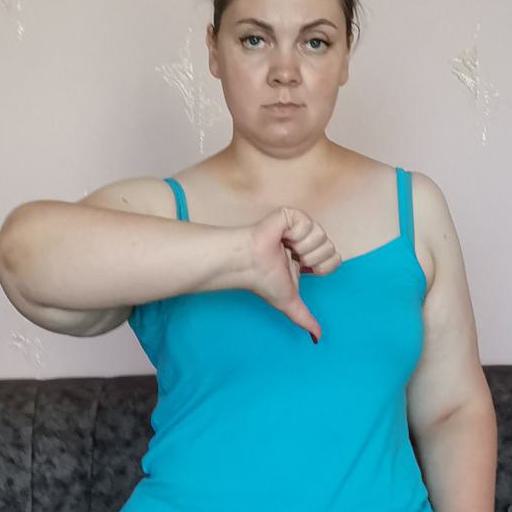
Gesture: dislike